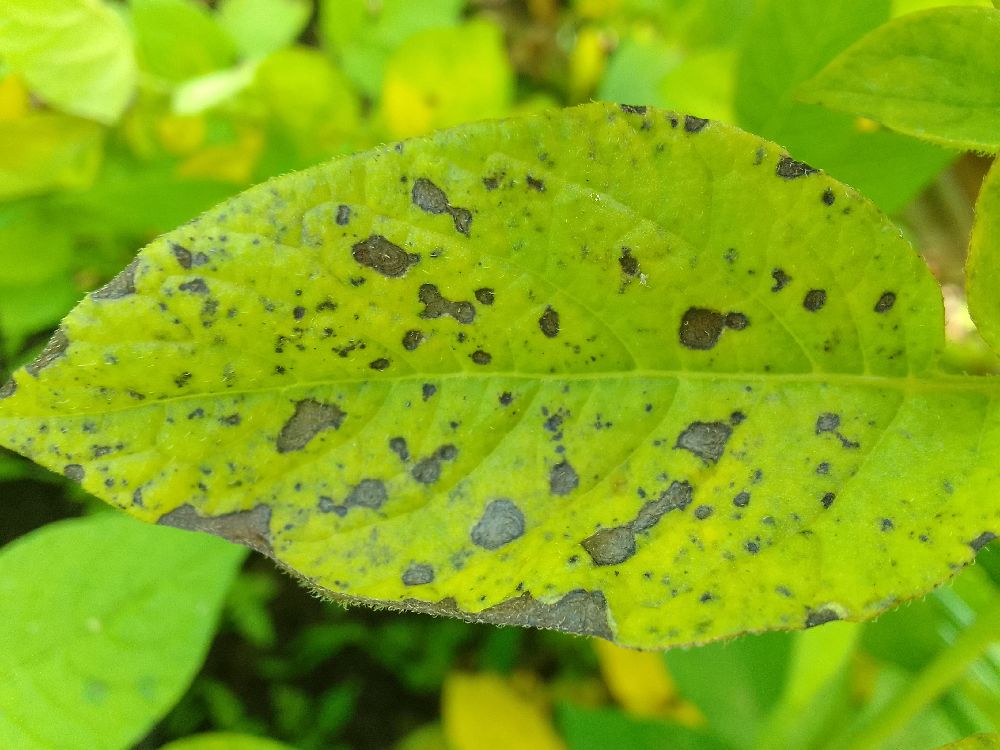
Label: Early blight